Foreign policy of the Bashar al-Assad administration

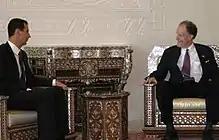
Assad meets with U.S. Senator Ted Kaufman in 2009

The United States added Syria to its first list of "State Sponsors of Terrorism" in 1979, over its funding of Palestinian and other insurgent factions in the region. Syria is the only country from the original 1979 list to remain continuously on the list to the present day, in large part due to its support to Hezbollah. During the first decade of his rule, Assad sought the removal of Syria from the list by improving ties with the US and Western countries in general. Initially, Assad co-operated with the Bush administration's "war on terror" efforts, and the Syrian intelligence shared information with the CIA. However, Syria changed tune following the invasion of Iraq.